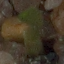
Label: common_wheat